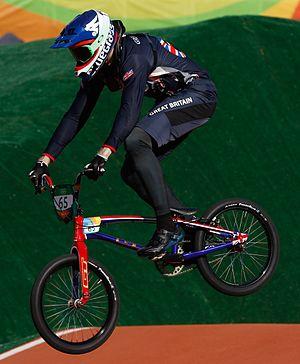
Liam Peter Phillips est un coureur cycliste anglais, spécialiste du bicycle motocross.